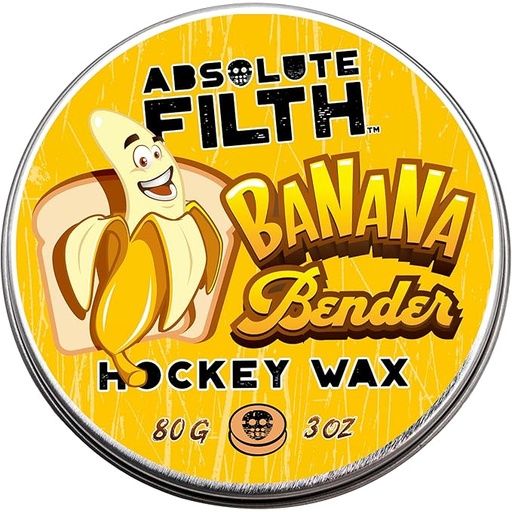
Absolute Filth - Hockey Wax - Premium Hockey Stick Wax for Maximum Grip & Protection
Brand: AbsoluteFilth
About This MEDIUM STICKY / TACKY FORMULA - Formulated from a blend of 5 types of wax, each one chosen for a specific reason to make an elite stick wax that will protect your stick tape. Made with all-natural wax, this proprietary hockey wax formulation is exclusive to Absolute Filth. Using raw materials from the USA, we support soybean farmers from Iowa and beekeepers from the northeast. EXTRA TACK + EXTRA GOALS - Gain total control over the puck and take your game to the next level. The tacky control of Absolute Filth Hockey Wax will assist you in putting the puck in the back of the net with pinpoint precision. Absolute Filth makes hockey wax in three tack levels: light, medium, and high tack. We have a tack level for every player, young and old. SHEDS WATER, PROTECTS TAPE - Absolute Filth utilizes waxes that bond to your stick tape and actively repel water from your stick. This prolongs the life of your tape so you can score goals, instead of constantly retaping. Keep your hockey stick tape from becoming waterlogged and slowing you and your shot down. Just a couple of passes are all that is needed to load up your tape with its new water-beading super power. EASY TO APPLY-This wax goes onto your stick super easily. Just a couple of passes will load up and protect your stick tape. The 3" wax puck melts into tape in the coldest locker rooms or hockey rinks. Wax is poured into a custom mold, providing a puck of wax that is easier to grasp as it is rubbed over the hockey stick blade. This is not some cheap wax poured into a muffin tin; this is industry-leading hockey wax technology. BANANA BENDER SCENT - A solid banana scent with a bit of cinnamon and other warming spices. The undertones rounded out with vanilla and sugar. Absolute Filth Hockey Wax will not be filthy to apply. It comes in a slip top, rust proof tin that can take the punishment of living in a hockey bag with your accessories.
Category: Sporting Goods > Athletics > Figure Skating & Hockey > Hockey Stick Care > Hockey Stick Wax